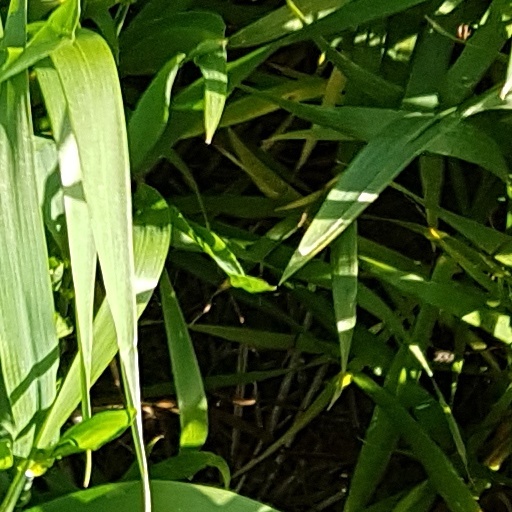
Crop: wheat